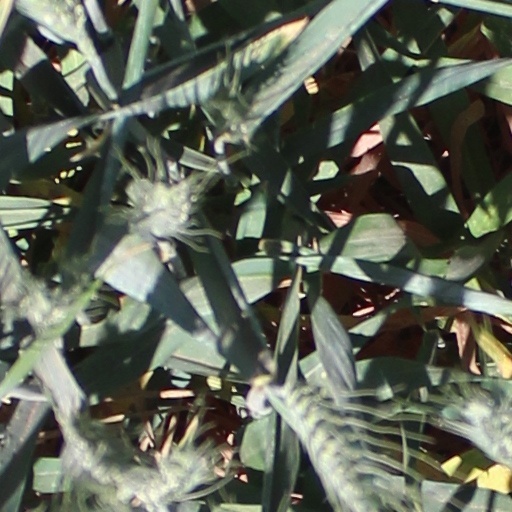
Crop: wheat